Pierre Vincent (basketball)

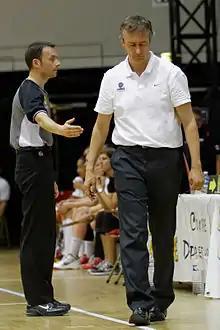
Pierre Vincent (right) in 2013

Pierre Vincent (born 17 April 1964 in Brioude) is a French basketball coach. At the 2012 Summer Olympics he coached the France women's national basketball team.